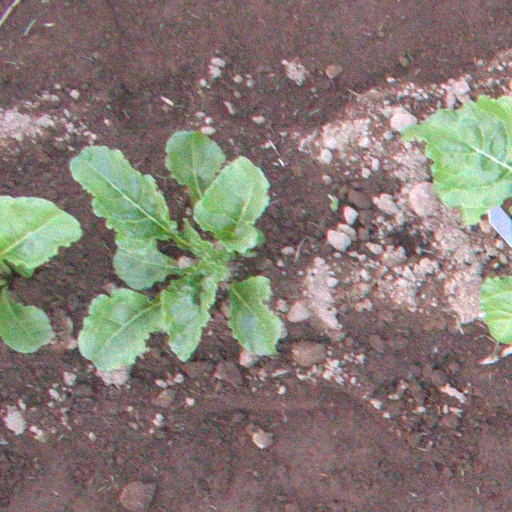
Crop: sugar beet